Orson Welles

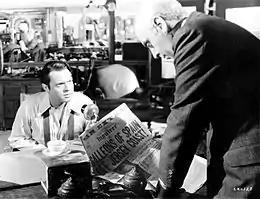
The National Board of Review recognized both Welles and George Coulouris for their performances in "Citizen Kane" (1941), which was also voted the year's best film.

Filmed in Spain, "Chimes at Midnight" was based on Welles's play, "Five Kings", in which he drew material from six Shakespeare plays to tell the story of Sir John Falstaff (Welles) and his relationship with Prince Hal (Keith Baxter). The cast includes John Gielgud, Jeanne Moreau, Fernando Rey and Margaret Rutherford; the film's narration, spoken by Ralph Richardson, is taken from the chronicler Raphael Holinshed. Welles held the film in high regard: "It's my favorite picture, yes. If I wanted to get into heaven on the basis of one movie, that's the one I would offer up." Anthony Lane writes that "what Welles means to conjure up is not just historical continuity—the very best of Sir John—but a sense that the Complete Works of Shakespeare constitute, as it were, one vast poem, from which his devoted and audacious interpreters are free to quote... the picture both honors Shakespeare and spurns the industry, academic and theatrical, that has encrusted him over time."